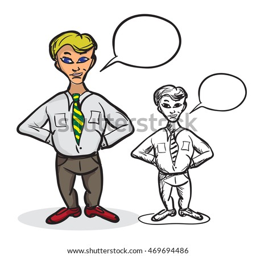
male businessman in a tie holding hands behind his back , hiding something .